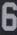
Number: 6